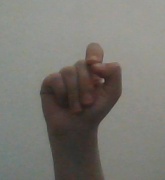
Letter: fa